Thus Spoke Zarathustra

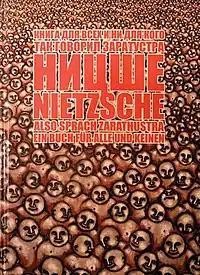
The book "Thus Spoke Zarathustra" with pictures by Lena Hades in German and Russian

Nietzsche includes some brief writings on eternal recurrence in his earlier book "The Gay Science". Zarathustra also appears in that book. In "Thus Spoke Zarathustra", the eternal recurrence is, according to Nietzsche, the "fundamental idea of the work".